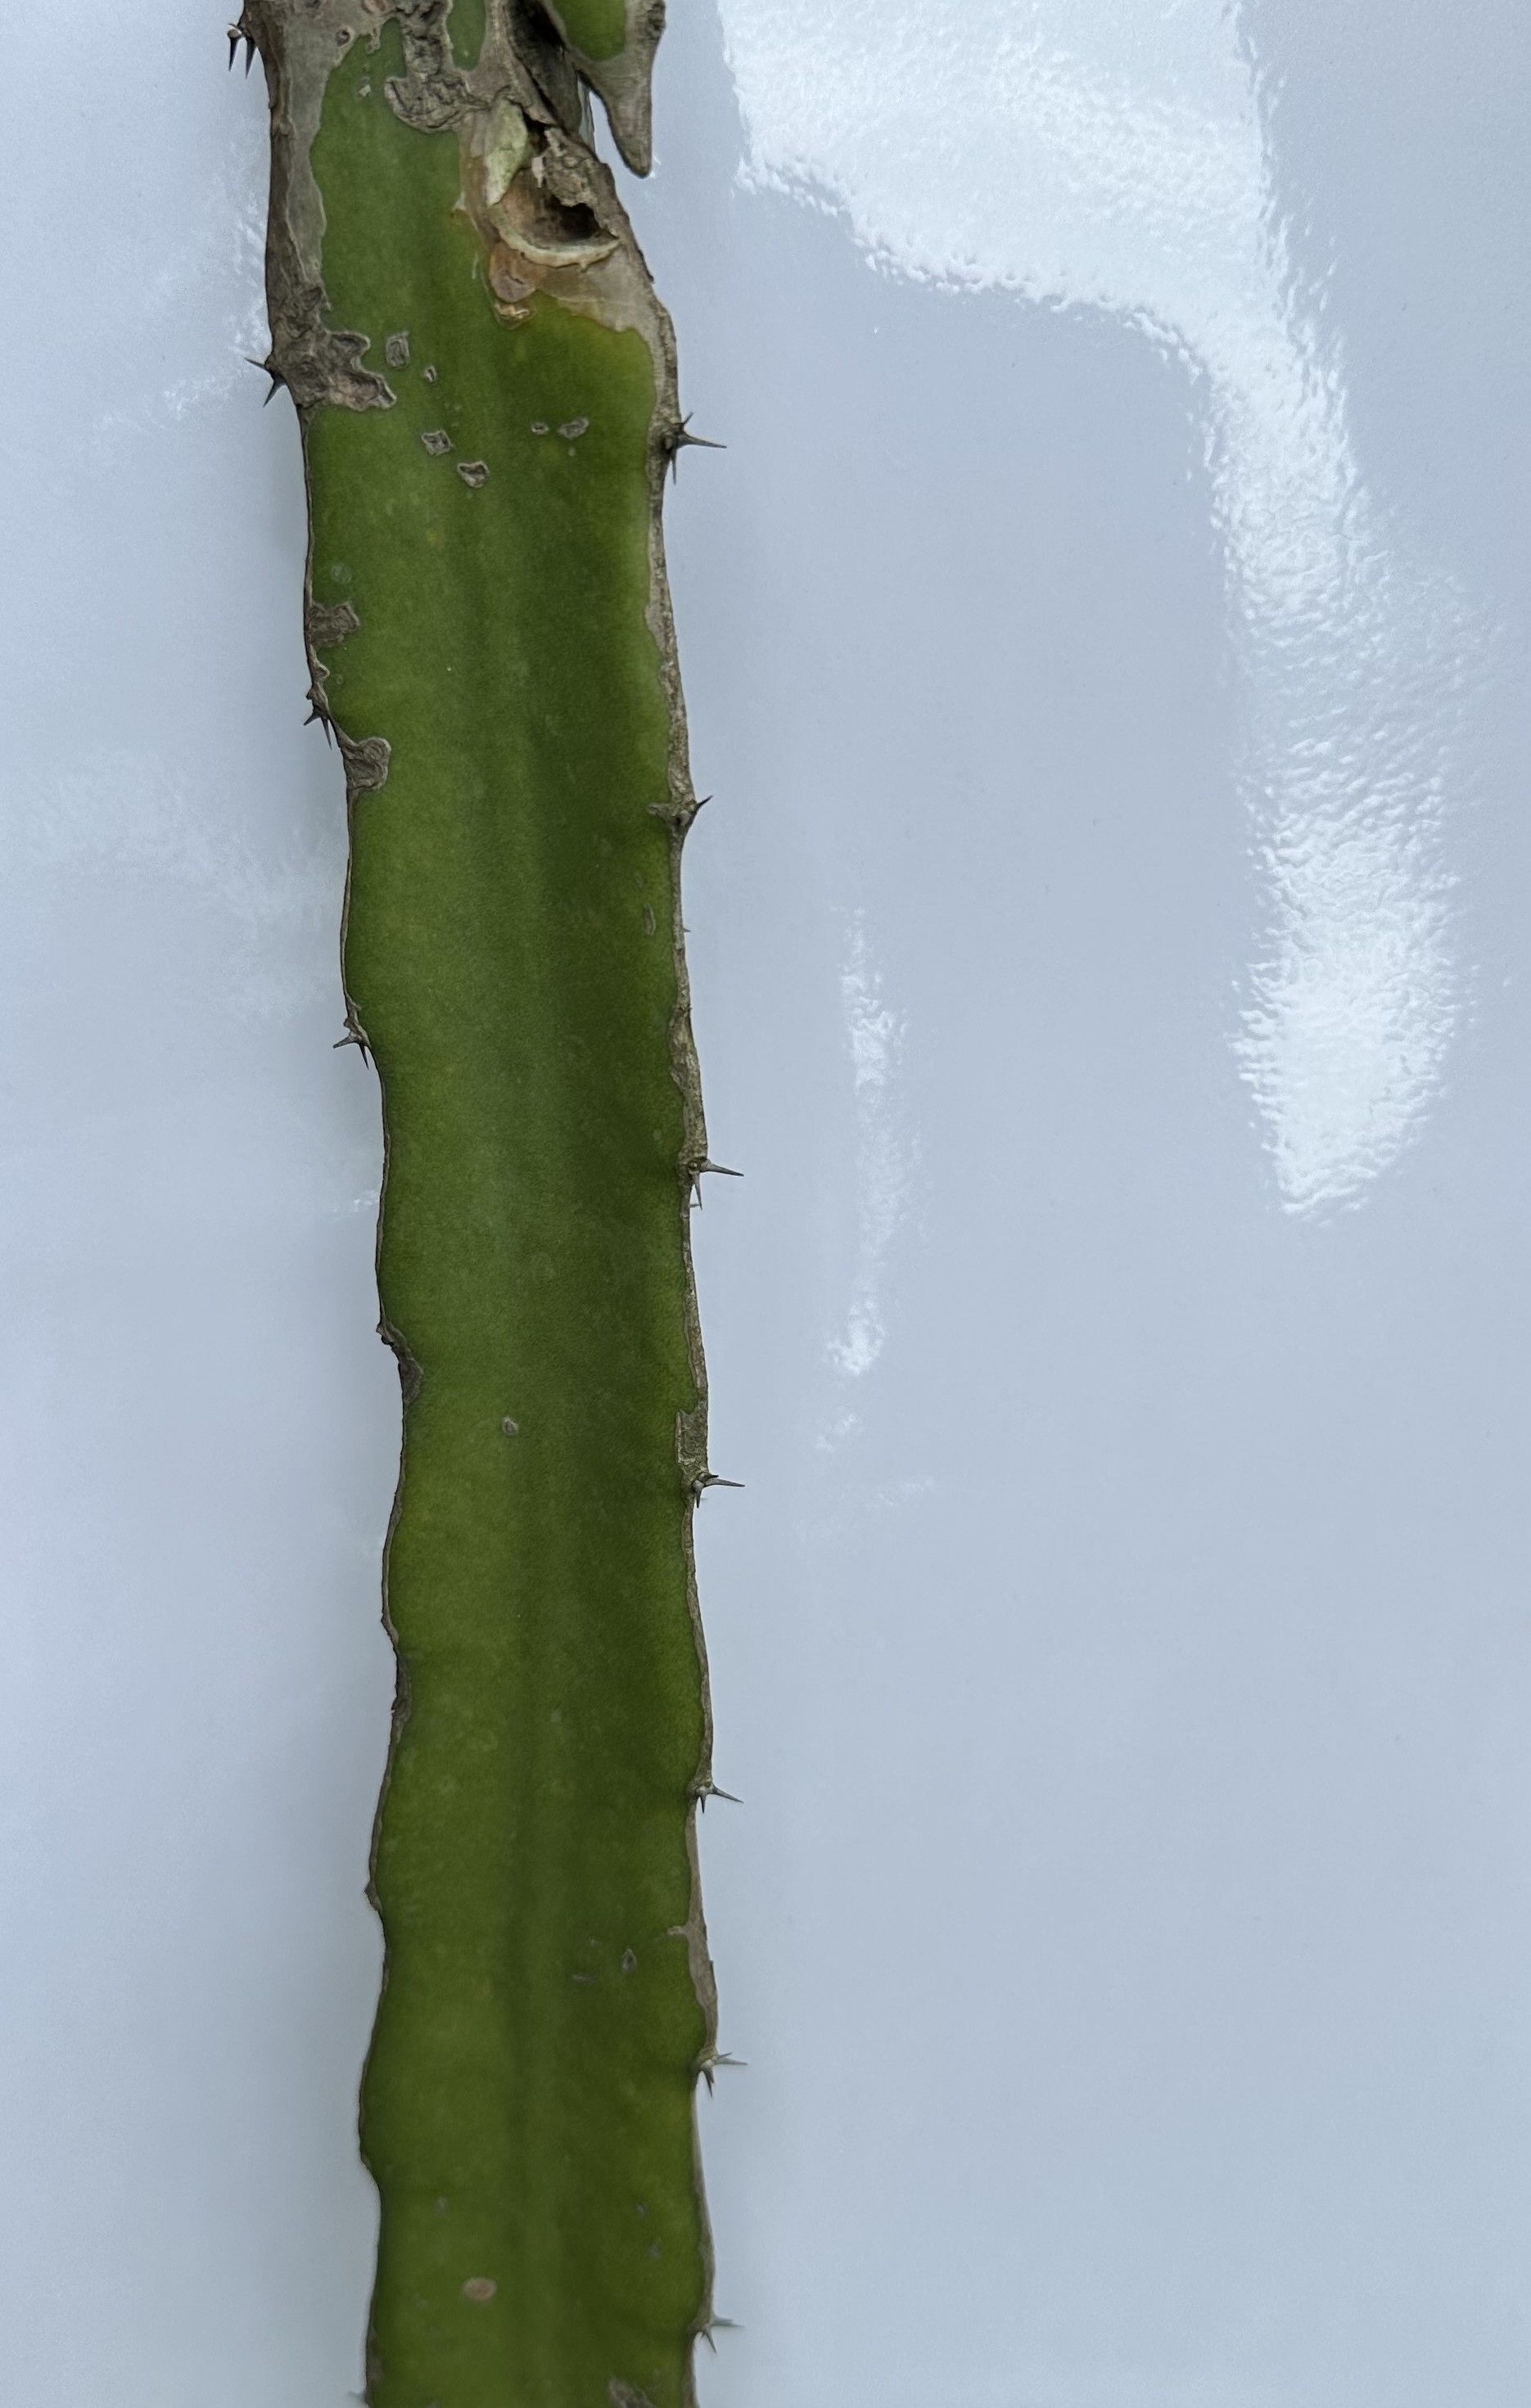
Label: Good leaf